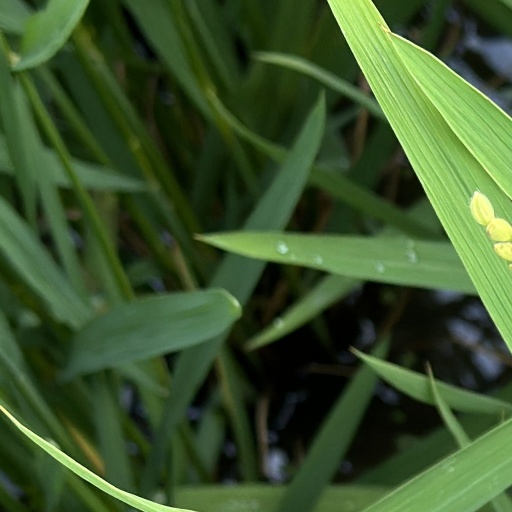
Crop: rice